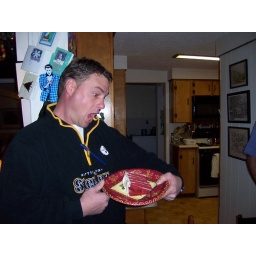
flair is amazed by multi-layered red velvet cake